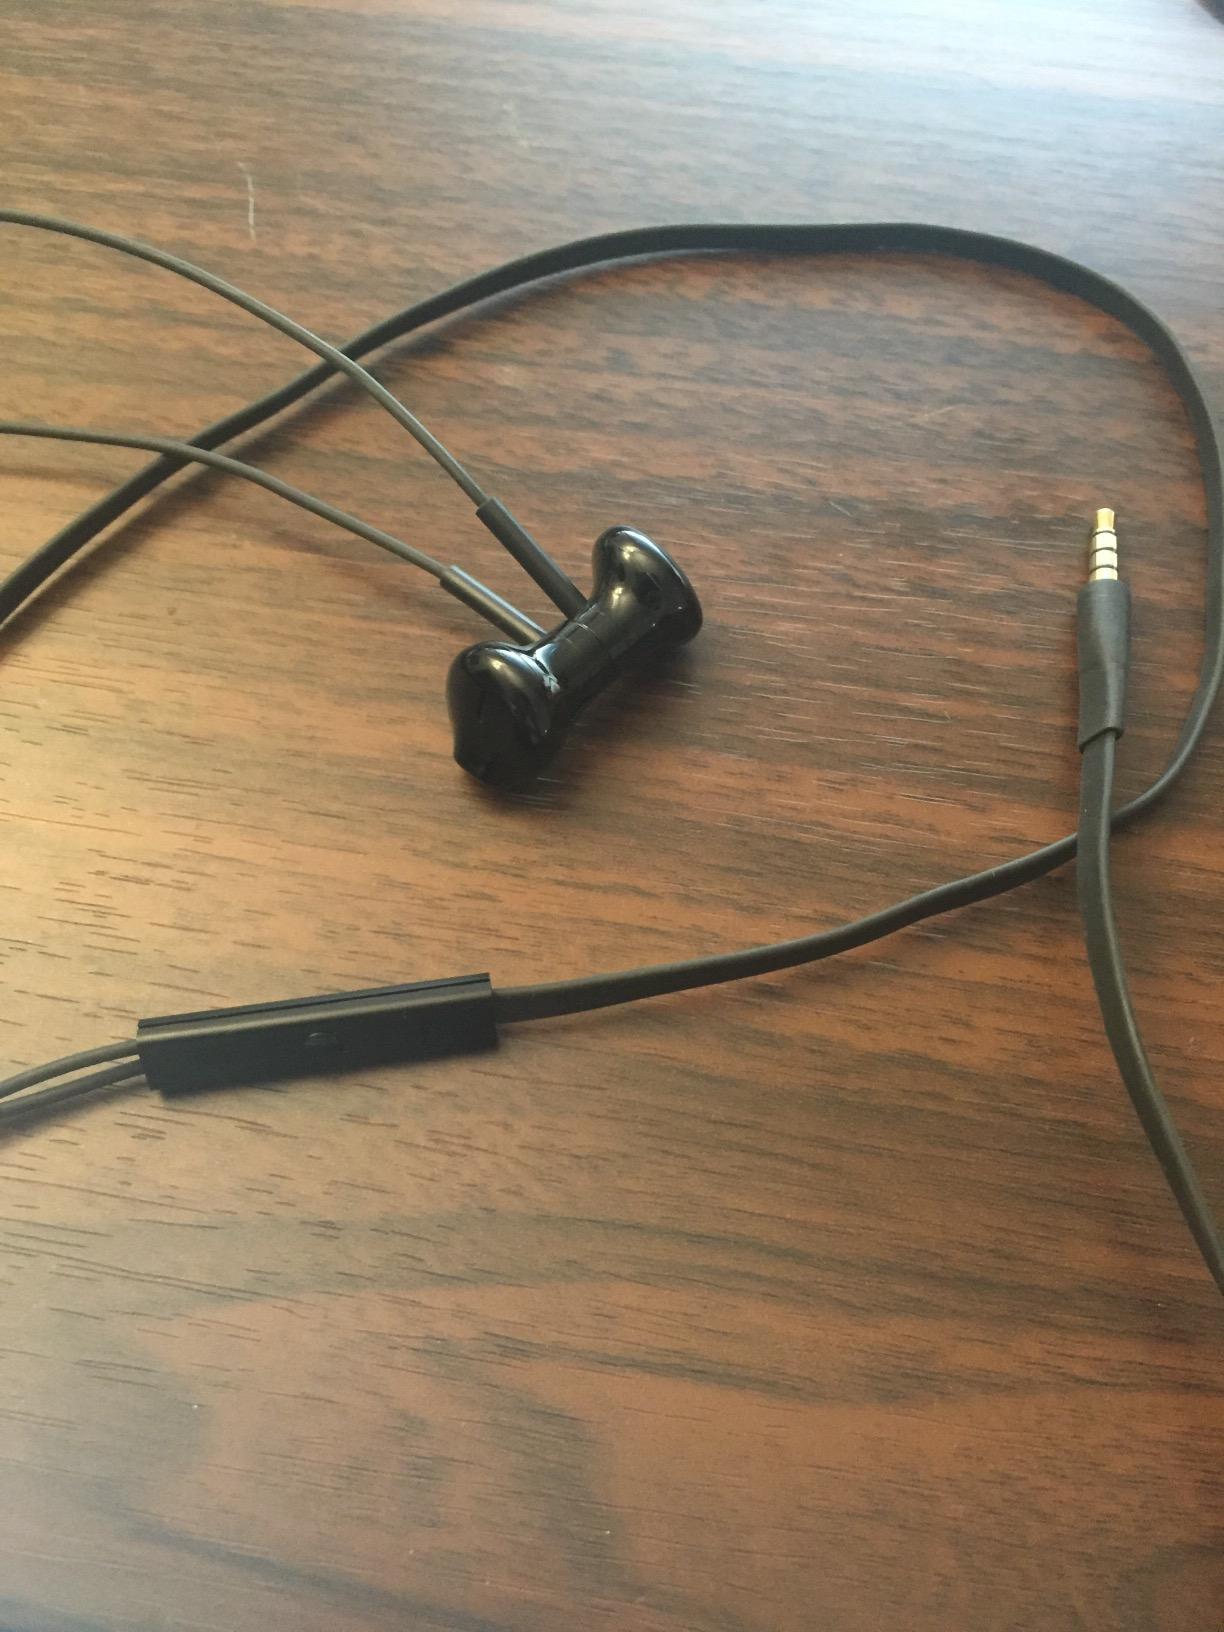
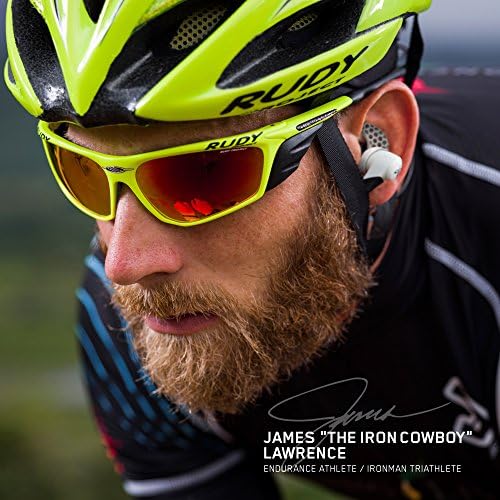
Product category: headphones
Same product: no